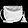
Label: Bag